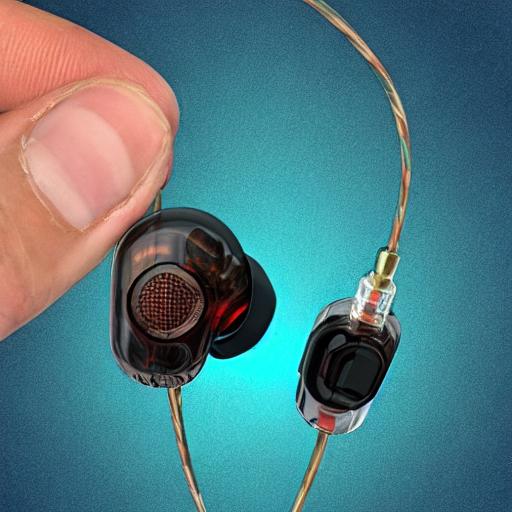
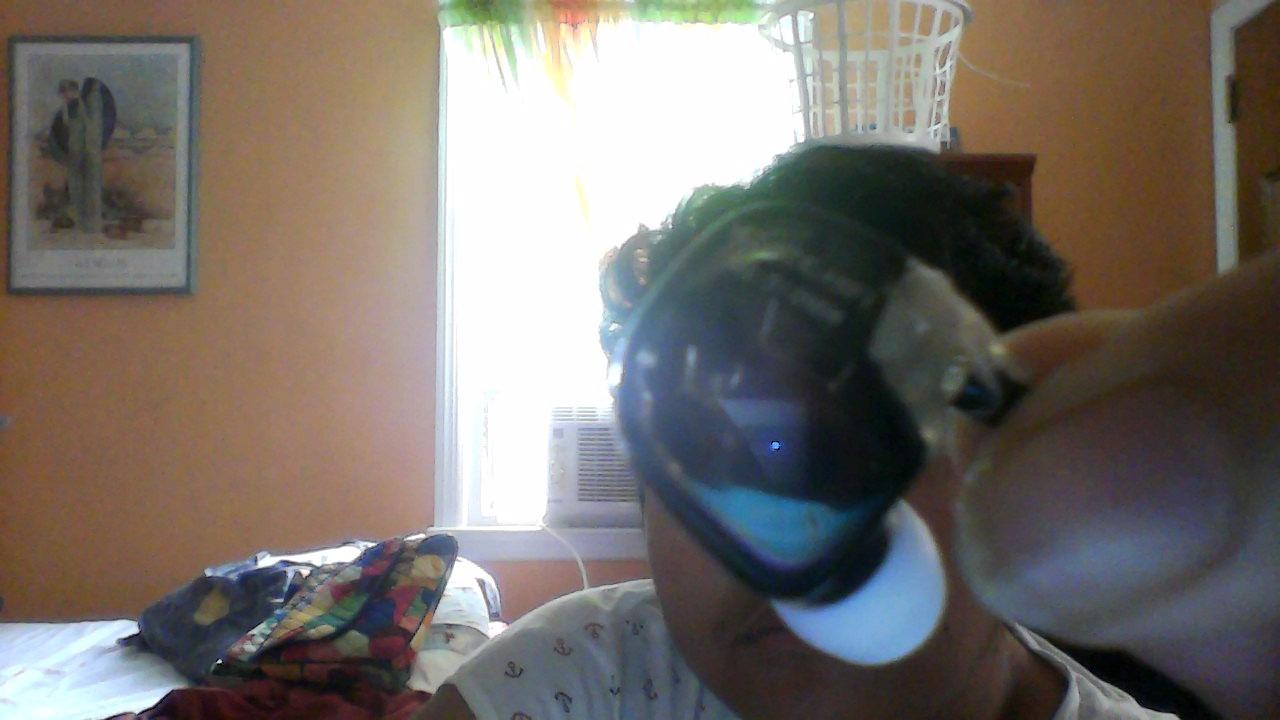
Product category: headphones
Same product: no